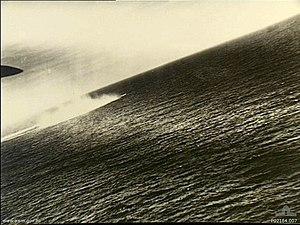
Le Unterseeboot 461 était un U-boot type XIV utilisé par la Kriegsmarine pendant la Seconde Guerre mondiale.